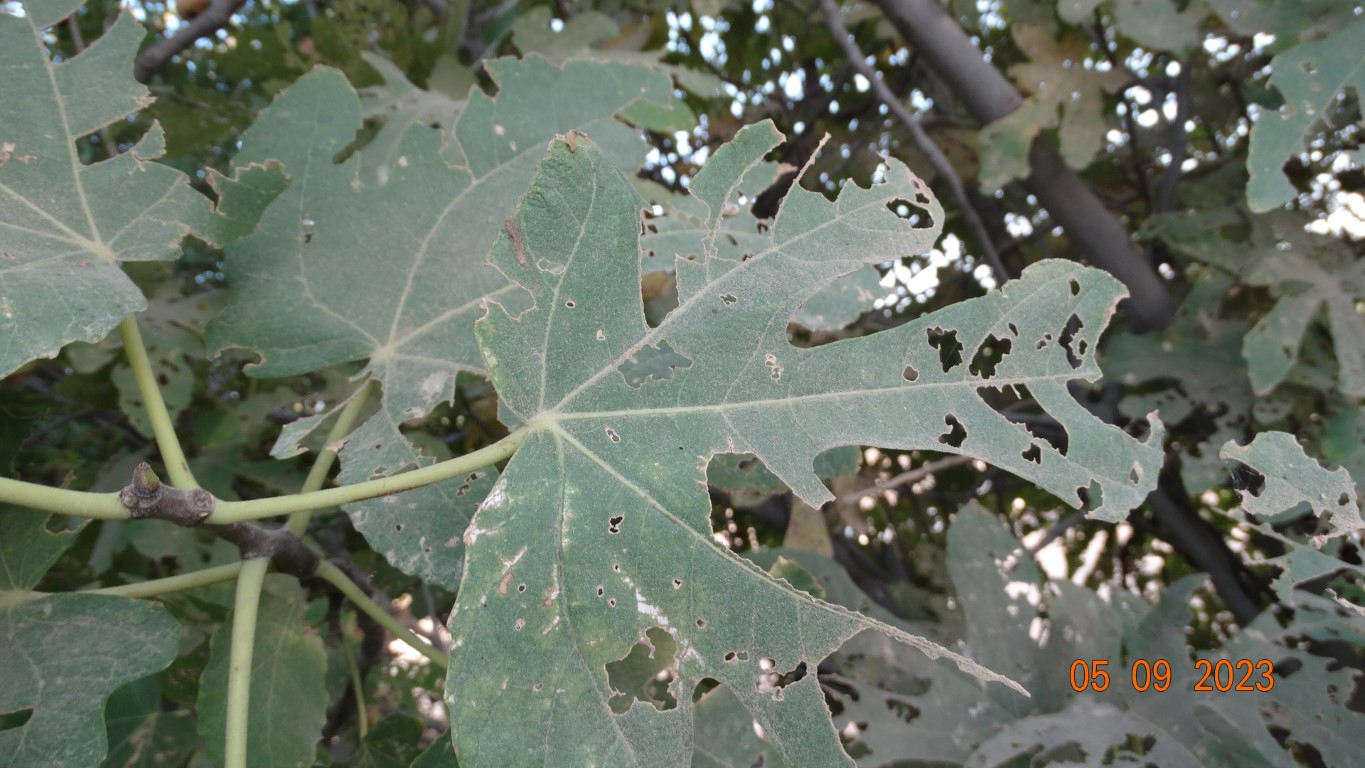
Label: infected